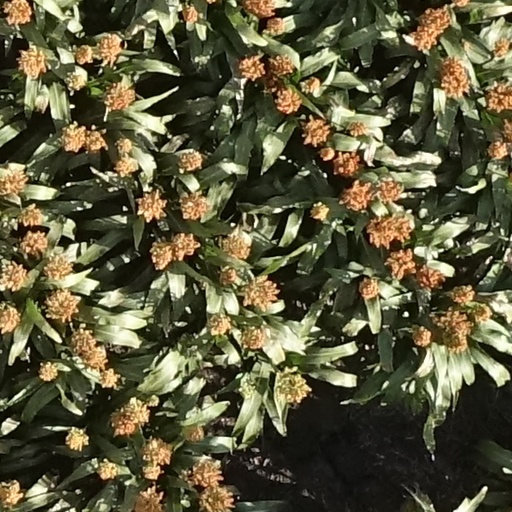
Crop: sorghum